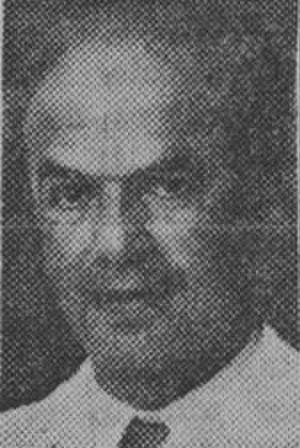
Alfréd Forbát, dit Fred Forbát, né le 31 mars 1897 à Pécs et mort le 22 mai 1972 à Stockholm, est un architecte et urbaniste germano-suédois d'origine hongroise.